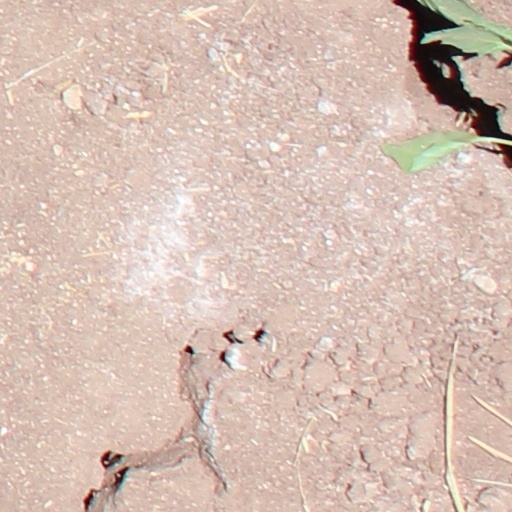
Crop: wheat